Jeff Xavier

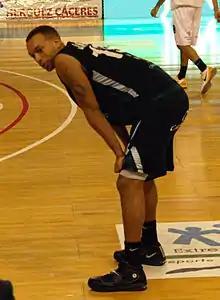

Jeffrey G. Xavier (born 7 September 1985) is a Cape Verdean basketball player for Cáceres in LEB Oro. He is a 2009 graduate of Providence College. Xavier transferred to Providence after two years at Manhattan College. Xavier is a member of the Cape Verde national basketball team. He is a graduate of St. Raphael Academy in Pawtucket. Born in the United States, he represents Cape Verde internationally.